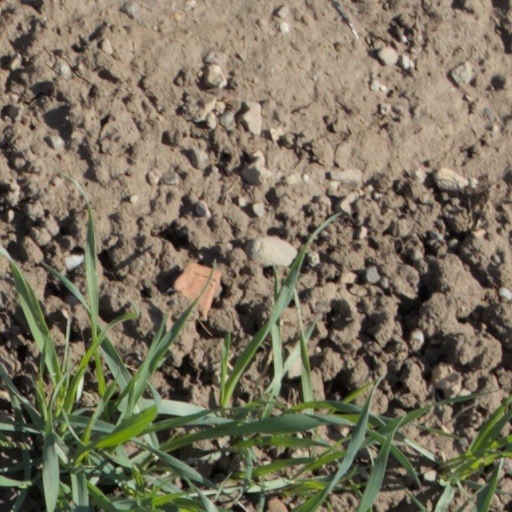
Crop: wheat